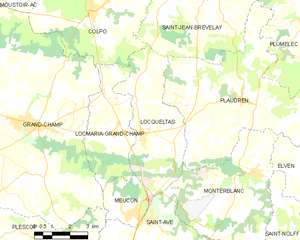
Locqueltas [lɔkɛltas] est une commune française située au nord de Vannes, dans le département du Morbihan, en région Bretagne.